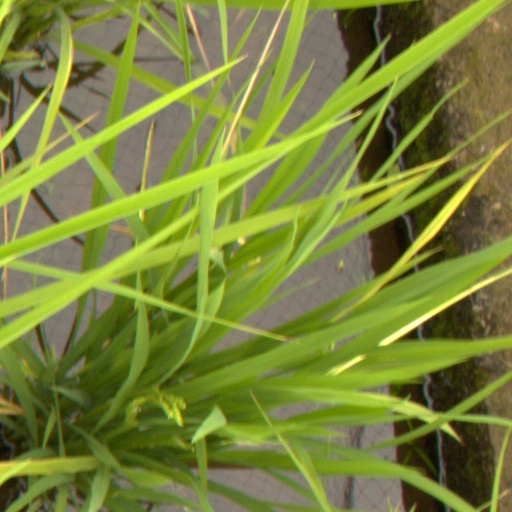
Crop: rice